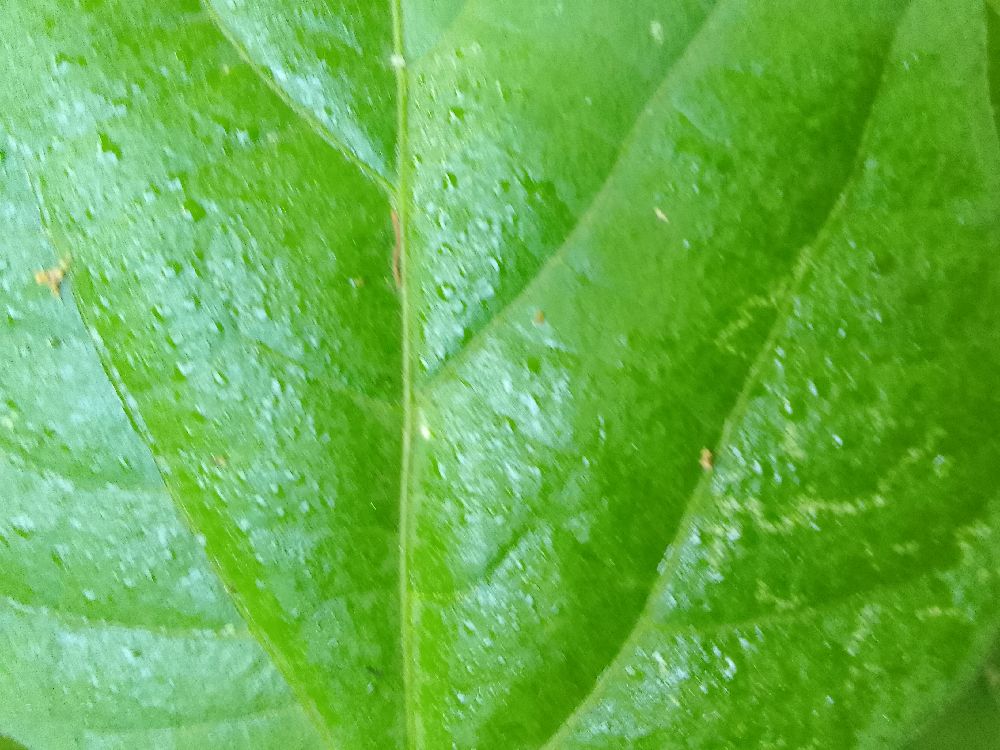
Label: healthy